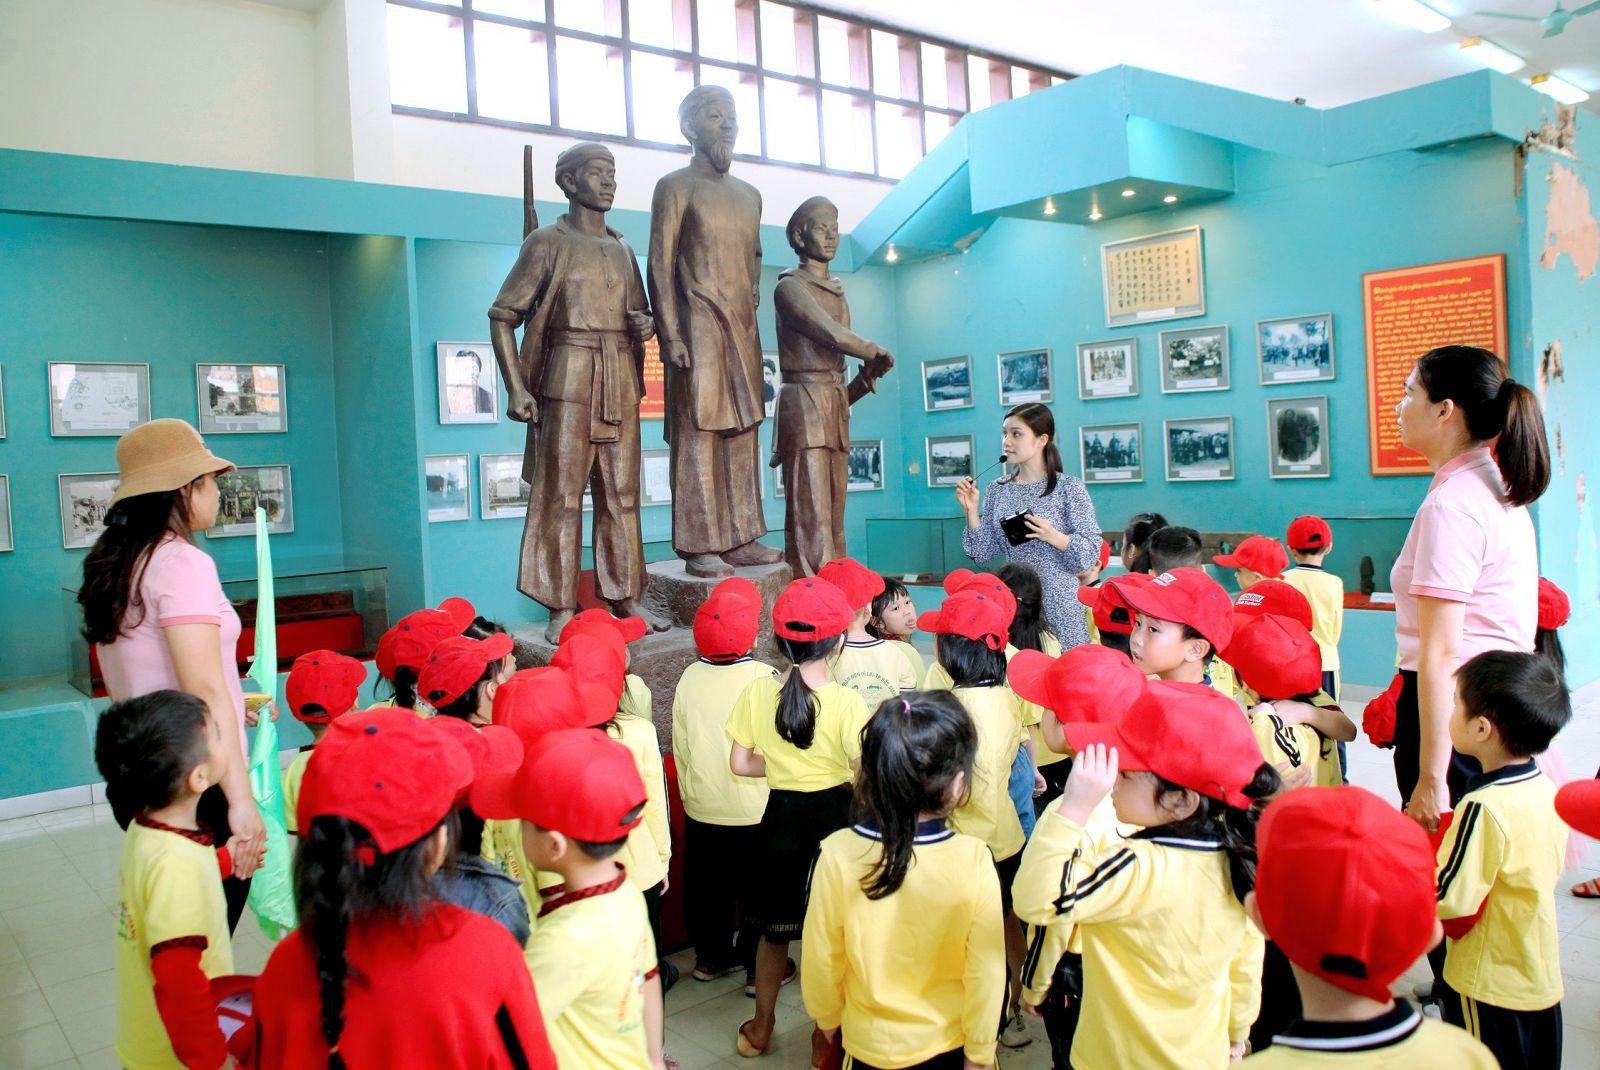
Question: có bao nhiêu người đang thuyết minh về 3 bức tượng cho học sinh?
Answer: một người